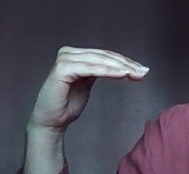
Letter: haa